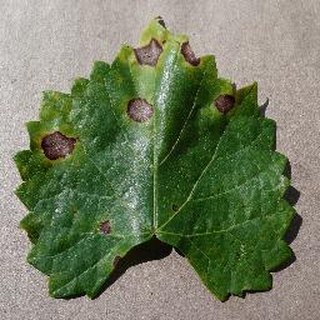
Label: grape_black_rot